Tamil script

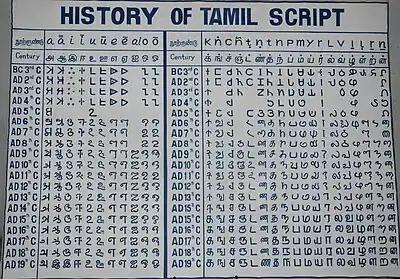
Historical evolution of Tamil writing from the earlier Tamil-Brahmi near the top to the current Tamil script at bottom

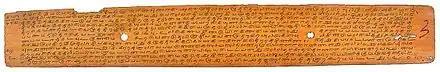
Tirukkural palm leaf manuscript

The Tamil script, like the other Brahmic scripts, is thought to have evolved from the original Brahmi script. The earliest inscriptions which are accepted examples of Tamil writing date to the Ashokan period. The script used by such inscriptions is commonly known as the Tamil-Brahmi or "Tamili script" and differs in many ways from standard Ashokan Brahmi. For example, early Tamil-Brahmi, unlike Ashokan Brahmi, had a system to distinguish between pure consonants ("m", in this example) and consonants with an inherent vowel ("ma", in this example). In addition, according to Iravatham Mahadevan, early Tamil Brahmi used slightly different vowel markers, had extra characters to represent letters not found in Sanskrit and omitted letters for sounds not present in Tamil such as voiced consonants and aspirates. Inscriptions from the 2nd century use a later form of Tamil-Brahmi, which is substantially similar to the writing system described in the "Tolkāppiyam", an ancient Tamil grammar. Most notably, they used the "puḷḷi" to suppress the inherent vowel. The Tamil letters thereafter evolved towards a more rounded form and by the 5th or 6th century, they had reached a form called the "early vaṭṭeḻuttu".